Chihuahua (state)

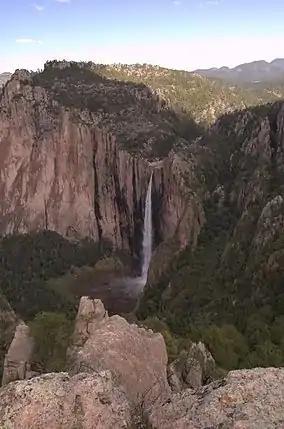
Basaseachic Falls in Copper Canyon.

The state of Chihuahua is the largest state in the country and is known as El Estado Grande (The Big State); it accounts for 12.6% of the land of Mexico and is slightly larger than the United Kingdom. The area is landlocked by the states of Sonora to the west, Sinaloa to the south-west, Durango to the south, and Coahuila to the east, and by the U.S. states of Texas to the northeast and New Mexico to the north. The state is made up of three geologic regions: Mountains, Plains-Valleys, and Desert, which occur in large bands from west to east. Because of the different geologic regions there are contrasting climates and ecosystems.